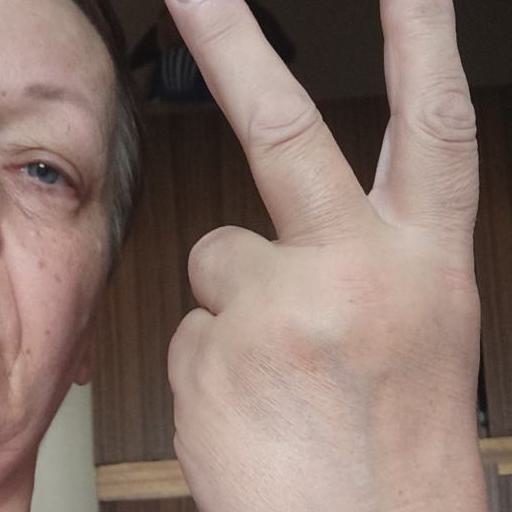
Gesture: peace_inverted